South Park National Heritage Area

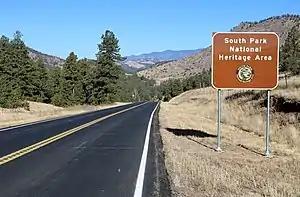
Entering from the south on Colorado State Highway 9

South Park National Heritage Area is a U.S. National Heritage Area encompassing the South Park of Colorado. Established on March 30, 2009, by the Omnibus Public Land Management Act of 2009 (§7002), the South Park NHA is managed by the Park County, Colorado Office of Tourism to promote and interpret the area's natural, scenic, and cultural resources. The National Heritage Area designation funds promotion of the area's mining, recreation, and ranching heritage.